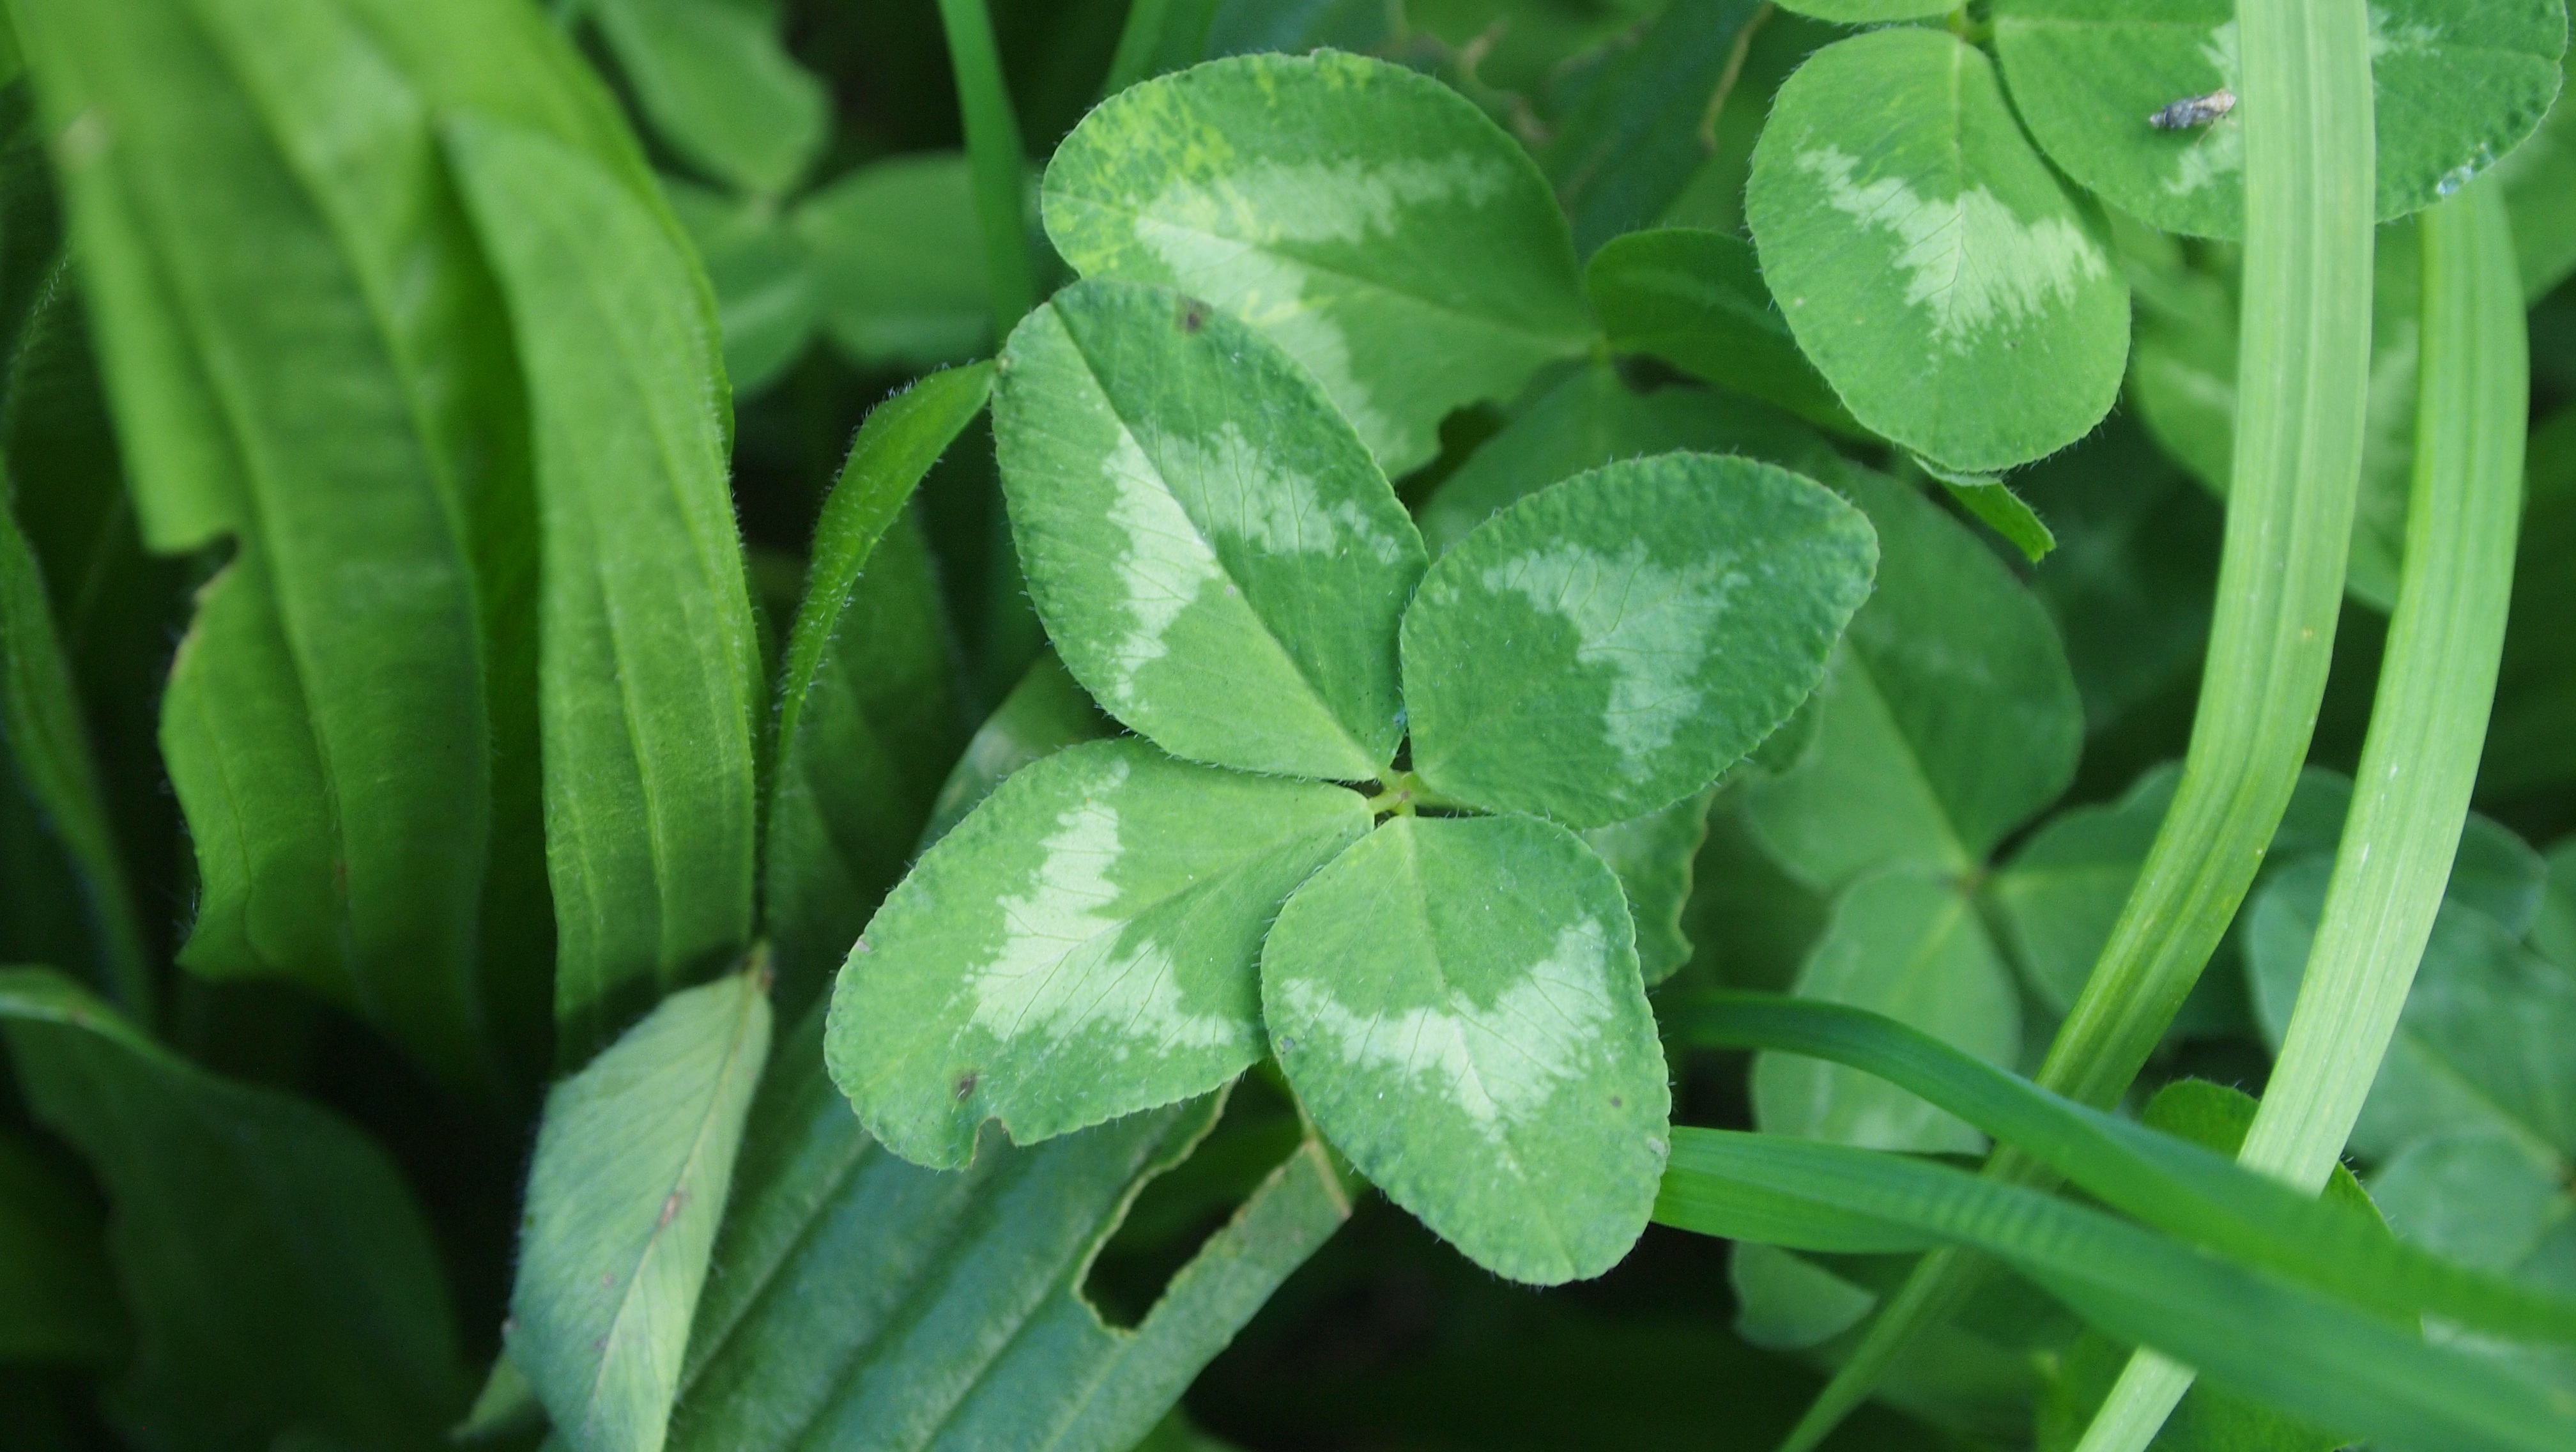
plant, leaf, flower, green, herb, produce, botany, flora, clover, klee, flowering plant, four leaf clover, symbol of good luck, lucky clover, annual plant, plant stem, land plant